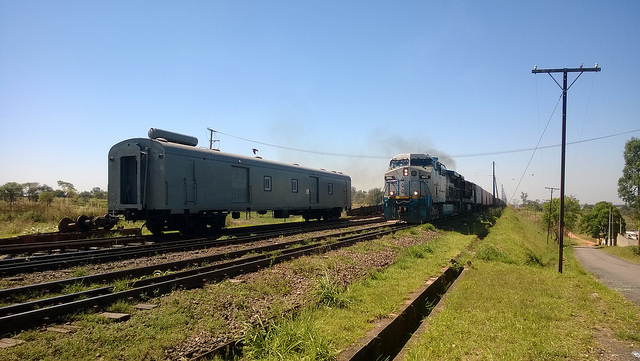
user: Given an image and a question. Answer the question in a short answer. Question: How common is this form of transportation? Short Answer:
assistant: very common